Comer, Georgia

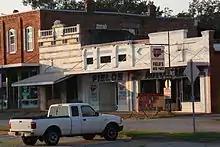
Main Street

Comer is served by the Comer Police Department, led by a police chief and two employees, and by the Comer Volunteer Fire Department. Madison County Emergency Medical Service provides EMS services. The city is also served by the Madison County Rescue Service for basic crash rescue and advanced technical rescue services.